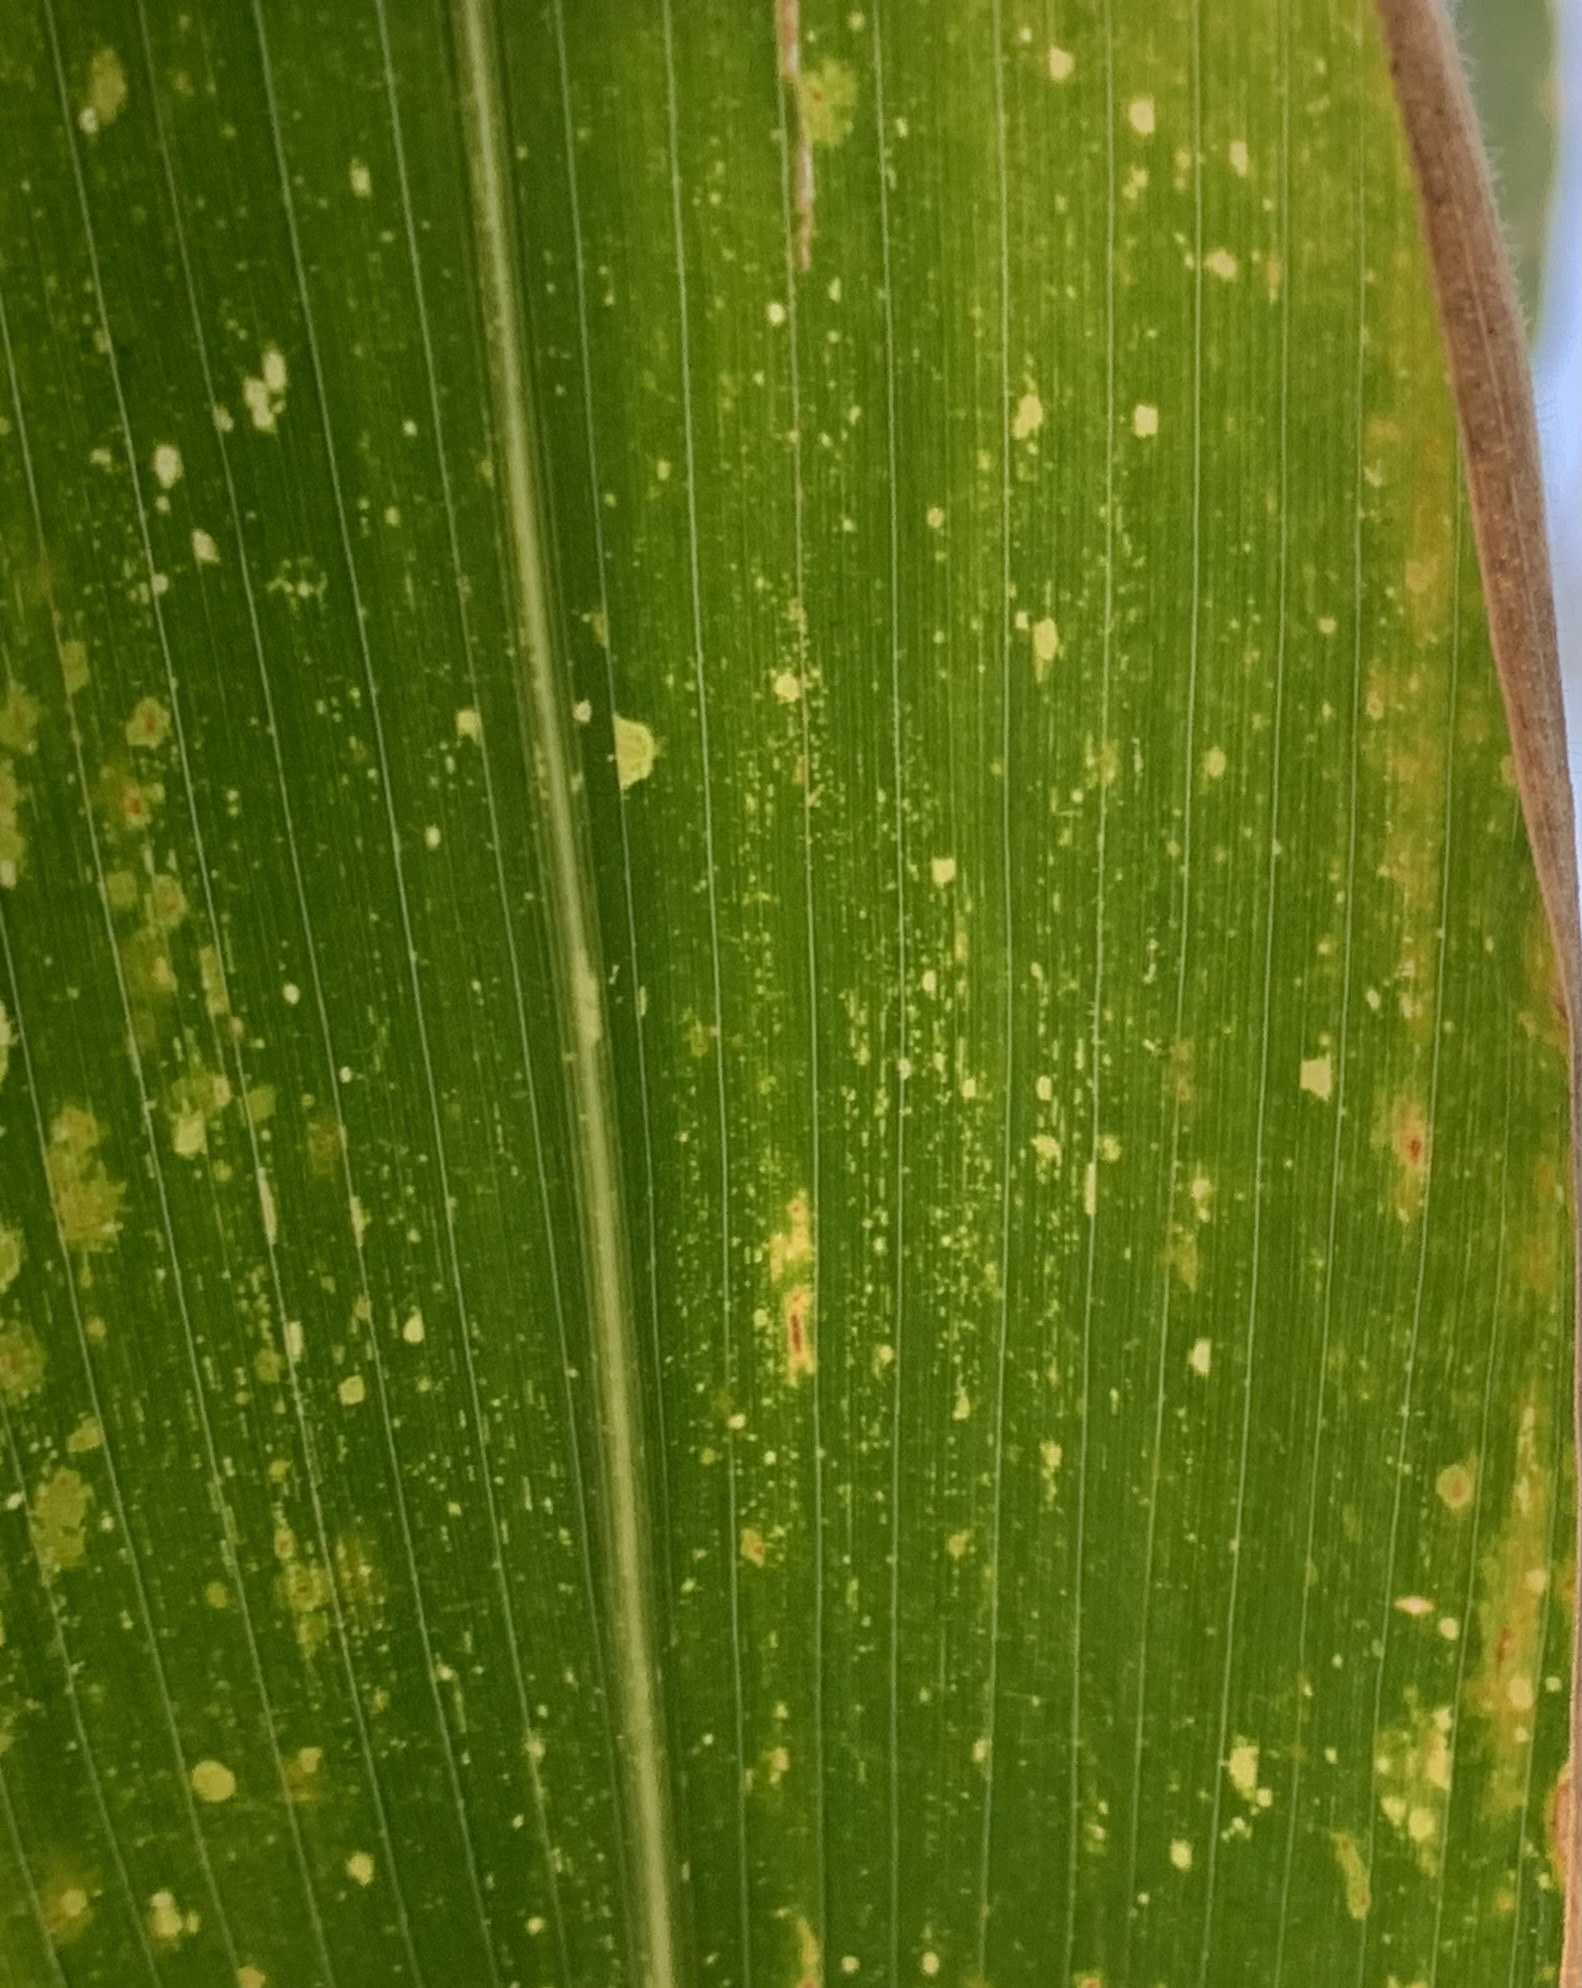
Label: MLN